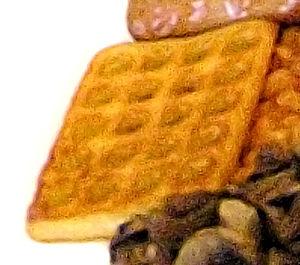
La gaufre de pommes de terre est faite d'une pâte à base de pomme de terre râpée et cuite dans un gaufrier. Elle est fréquemment consommée dans les pays anglo-saxons comme le Royaume-Uni, l’Irlande et les États-Unis où elle est utilisée comme mets d'accompagnement ou pour une restauration rapide.